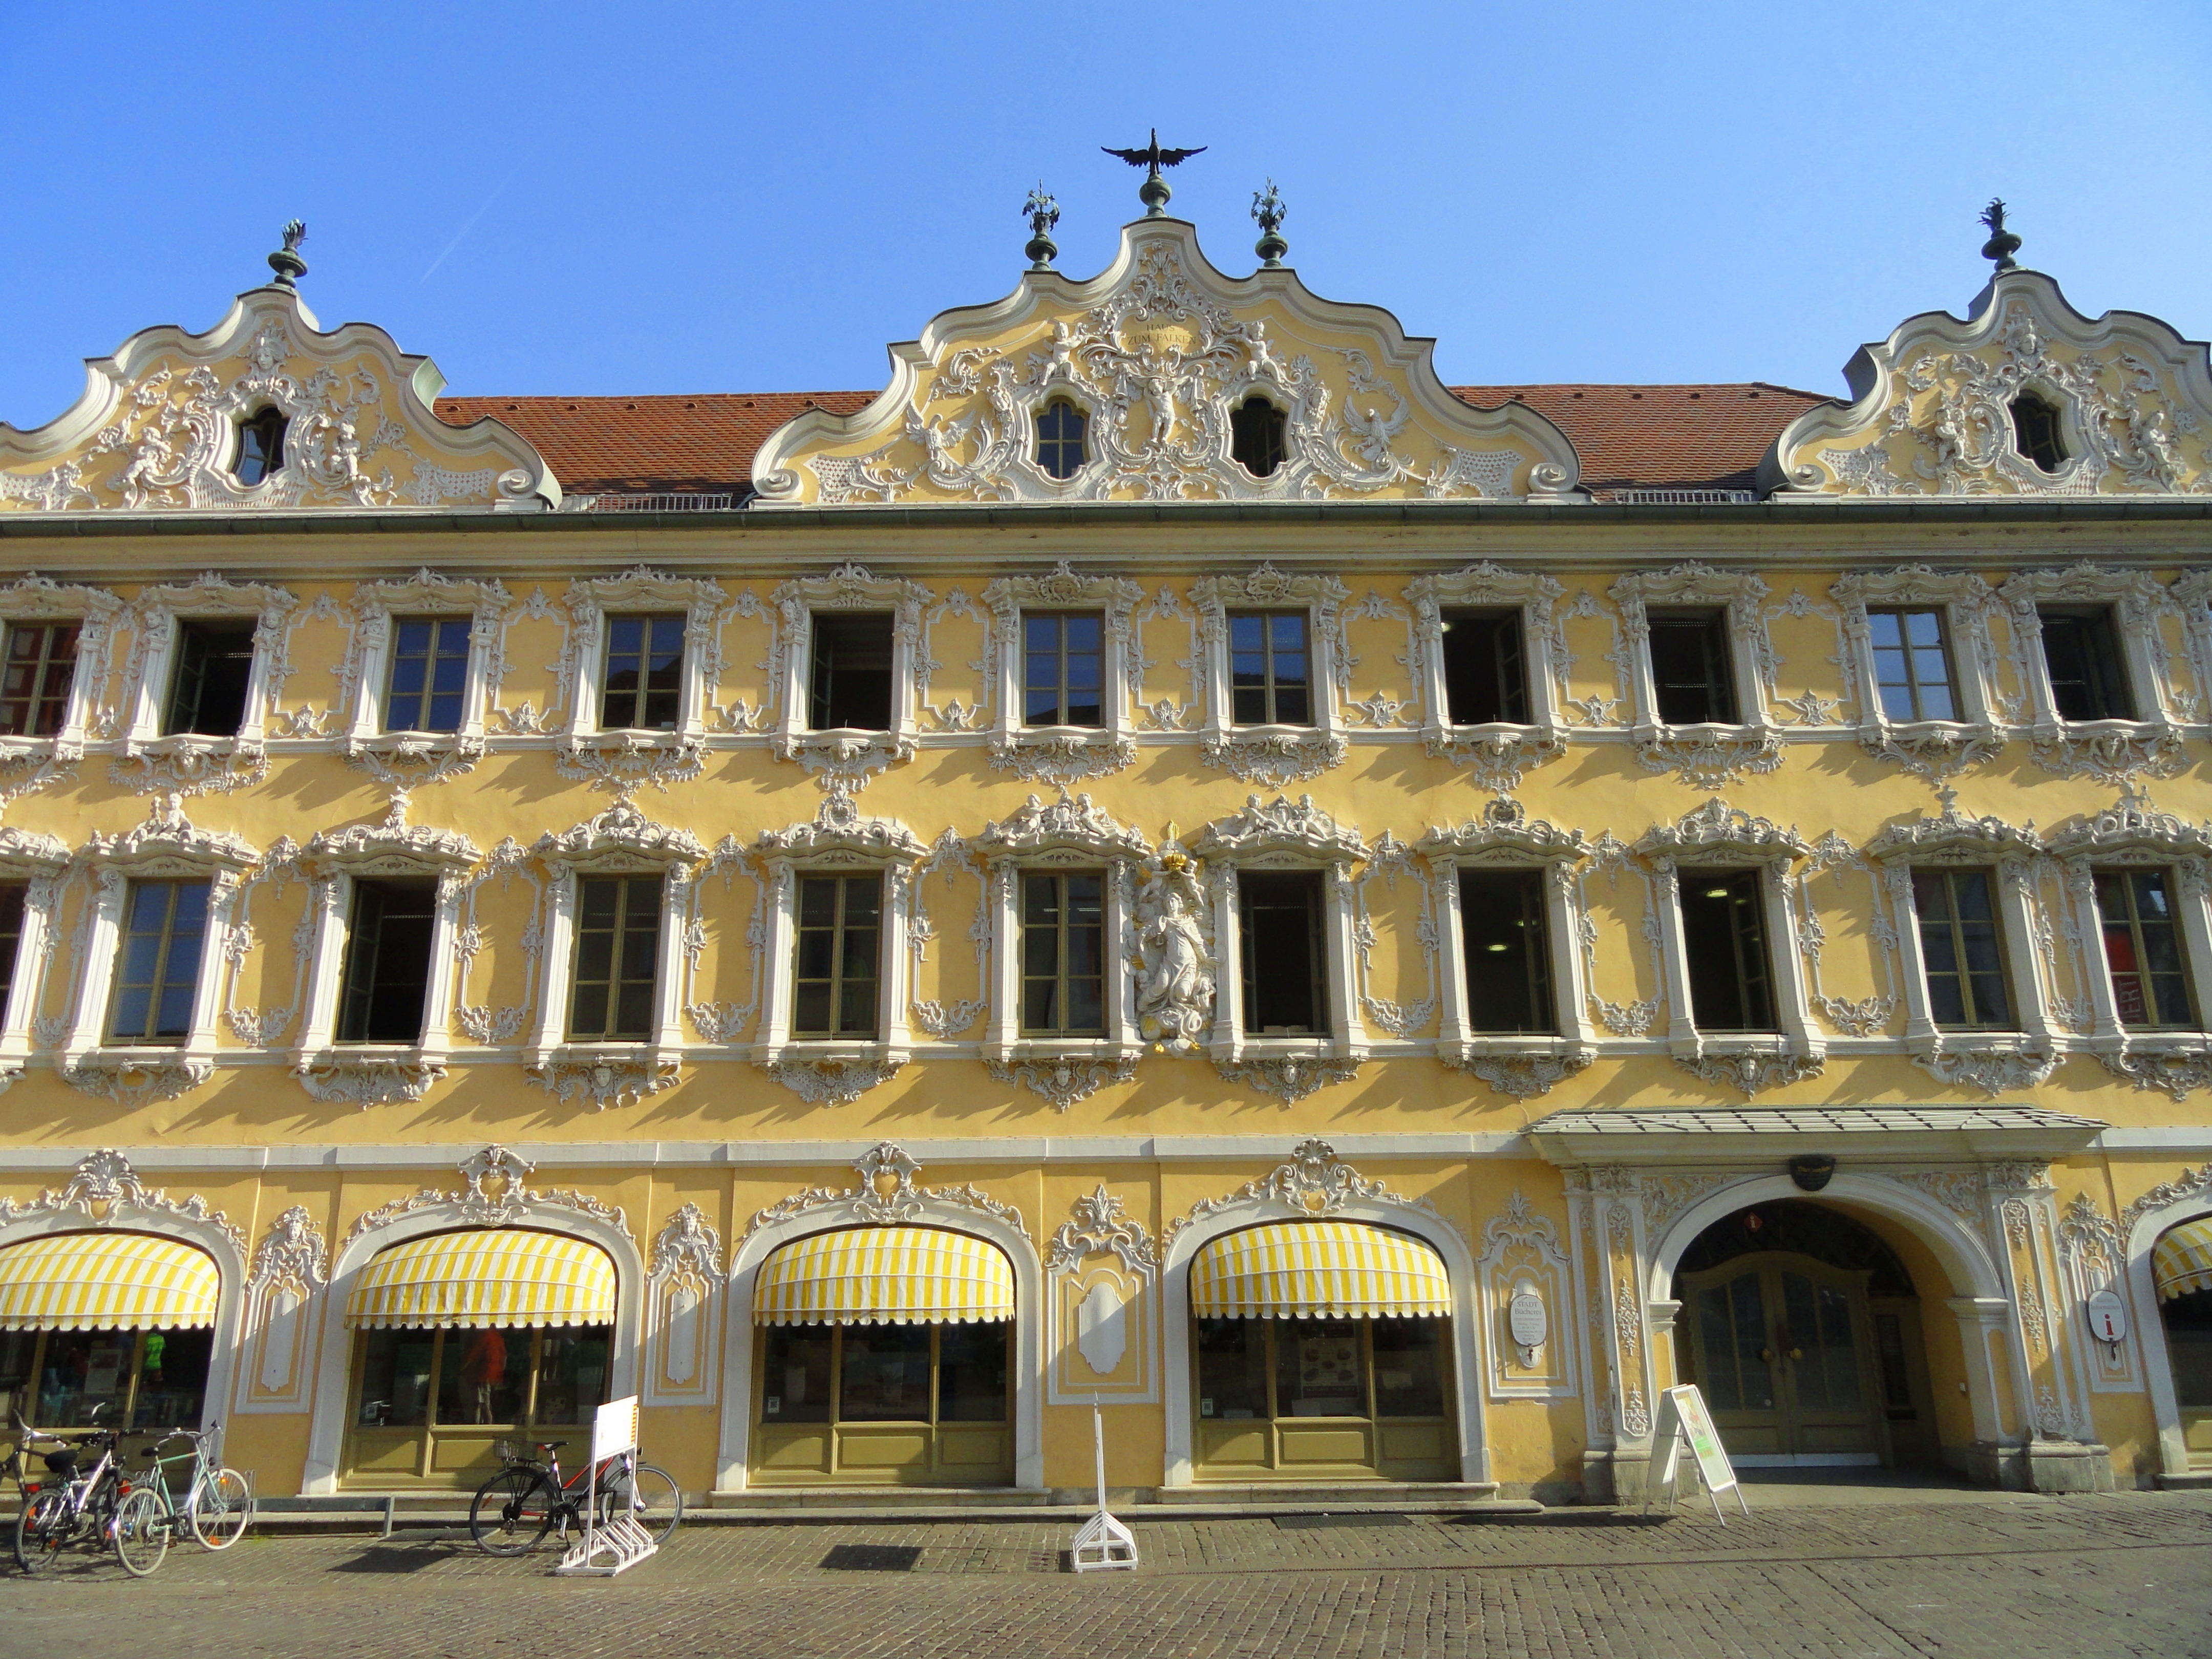
architecture, sky, town, building, chateau, palace, canopy, plaza, landmark, facade, exterior, outside, clouds, bicycles, monastery, germany, sculptures, synagogue, history, bikes, basilica, estate, symbols, w rzburg, classical architecture, historic site, ancient history, ancient roman architecture